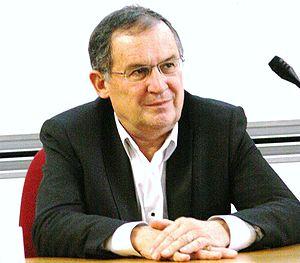
Jacques Marseille, professeur d'histoire économique et sociale à la Sorbonne
Jacques Marseille, né le 15 octobre 1945 à Abbeville et mort le 4 mars 2010 à Paris, est un historien français, spécialiste d'histoire économique, chroniqueur de presse et de radio connu pour ses prises de position libérales. Il a également occupé des fonctions dans l'édition.
Daniel Lefeuvre, né le 11 août 1951 à Paris et mort le 4 novembre 2013 à Paris, est un historien français, spécialiste du monde colonial, et en particulier de l'Algérie coloniale, qu'il a principalement étudiée sous l'angle de l'histoire économique.